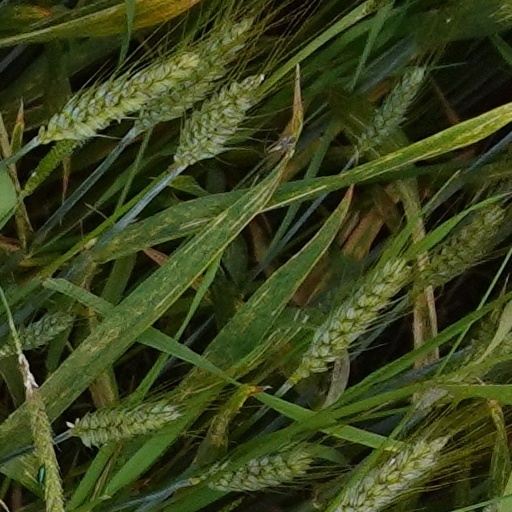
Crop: wheat